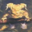
Label: frog